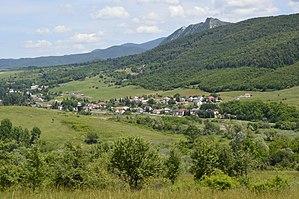
Mónosbél est un village et une commune du comitat de Heves en Hongrie.